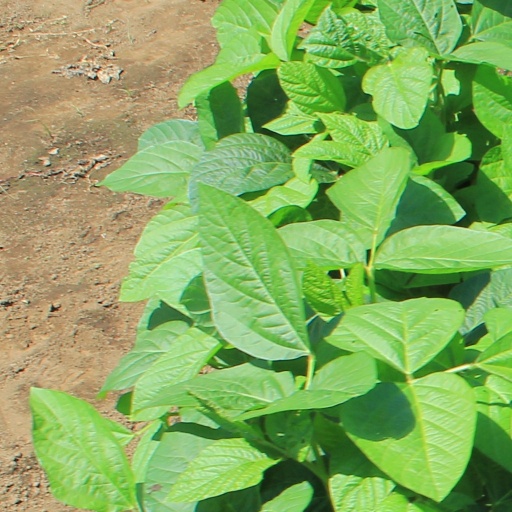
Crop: soybean